Richard W. Parker

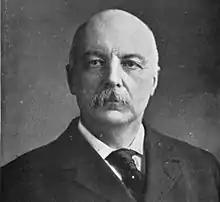

Richard Wayne Parker (August 6, 1848 – November 28, 1923) was an American Republican Party politician from New Jersey who represented the 6th congressional district from 1895 to 1903, the 7th district from 1903 to 1911, and the 9th district from 1914 to 1919 and again from 1921 to 1923. He was a grandson of James Parker, also a Representative from New Jersey.